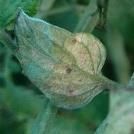
Crop: Tomato
Condition: mite-d